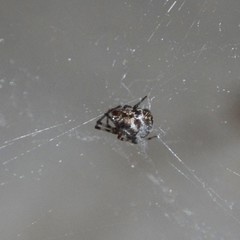
Species: Parasteatoda_tepidariorum